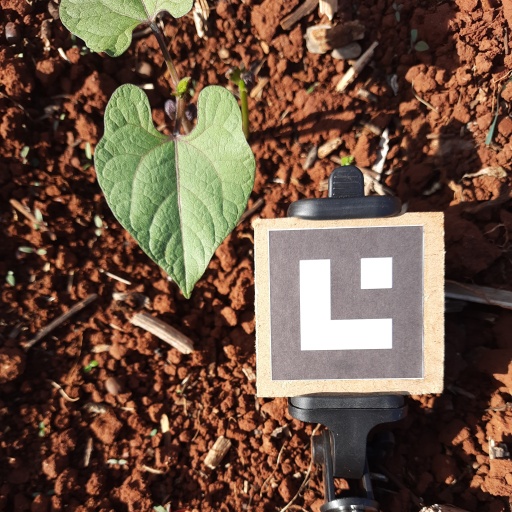
Observations: flat surface, no eating holes, under sunlight